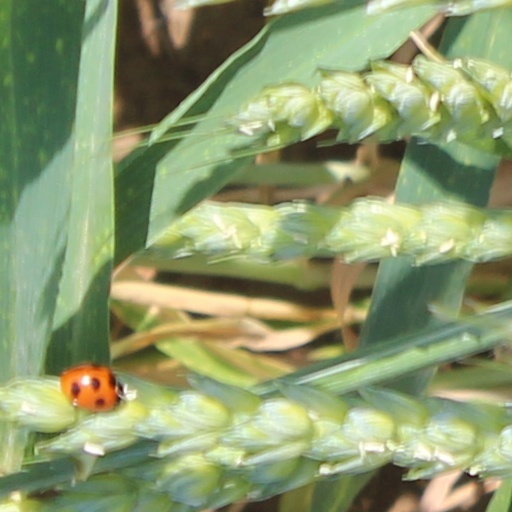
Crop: wheat